Ellen Scanlan

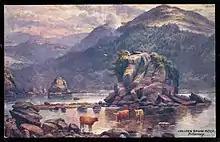
Colleen Bawn Rock

A large rock in Muckross Lake in County Kerry is known as the Colleen Bawn Rock. While the name of the stone appears to predate Ellen's murder, it has since been attributed as a memorial to her and is sometimes mistakenly assumed to be the place of her murder, the spot where her body was discovered, or her burial place.